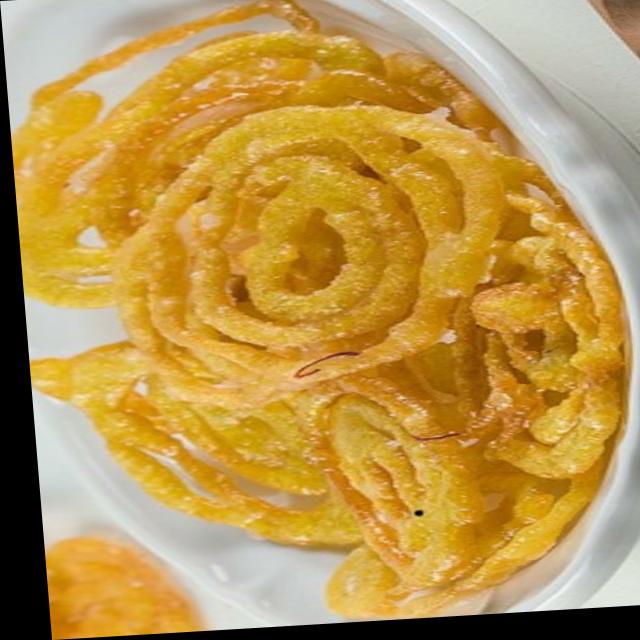
Dish: jalebi